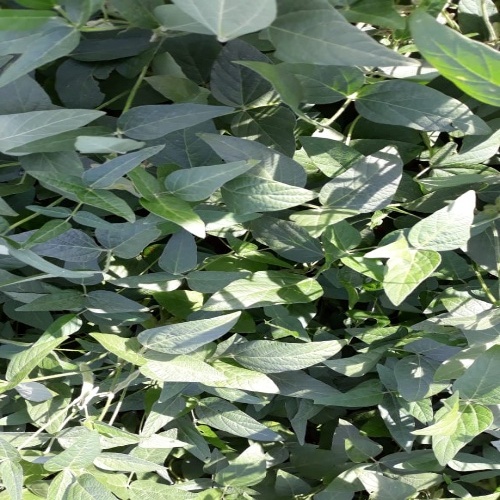
Label: Healthy